Killough Lewisville High School North

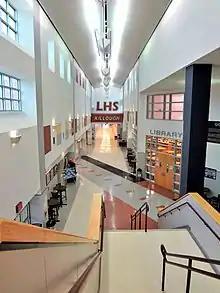
An inside view of the Killough Lewisville High School North campus from atop the main stairway.

The current campus opened in the fall of 2005. At that time, the school was dedicated to retired LISD employee C. Douglas Killough (former principal at Lewisville High School and later assistant superintendent), and the name was formally changed to Killough Lewisville High School North. Killough LHS-North has been named to the "Just for the Kids" Honor Roll in 2005, 2006 and 2007, for its exceptional performance on the Texas Assessment of Knowledge and Skills, or TAKS test. Killough LHS-North was featured in the December 2006 and December 2007 issue of "Texas Monthly" Magazine. In 2006 it was ranked as the #1 public high school in the state, for being a high performing school based on the National Center for Educational Accountability (formerly known as "Just for the Kids"). (The 2007 issue did not rank the top performing schools individually.) Based on Killough's exceptional performance on the Texas Assessment of Knowledge and Skills, the campus received an exemplary rating by the Texas Education